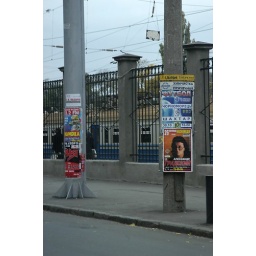
Shot this from the van as we were leaving the train station in Odessa. I liked the posters.